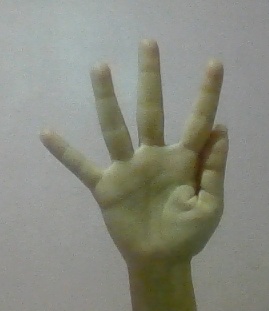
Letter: sheen